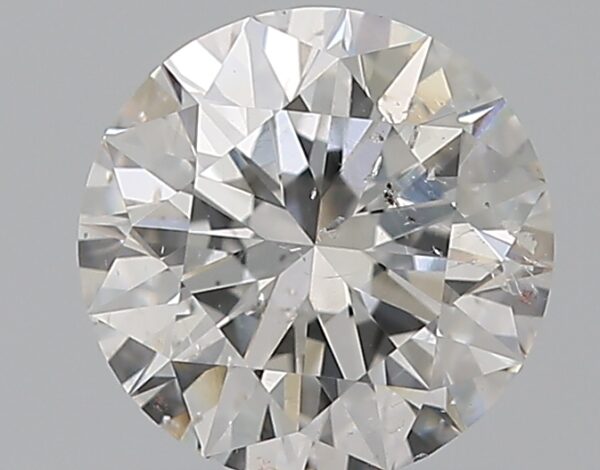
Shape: round
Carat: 1
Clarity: SI2
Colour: E
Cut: EX
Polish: EX
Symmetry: EX
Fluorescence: ST
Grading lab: GIA
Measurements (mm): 6.39 x 6.42 x 3.99